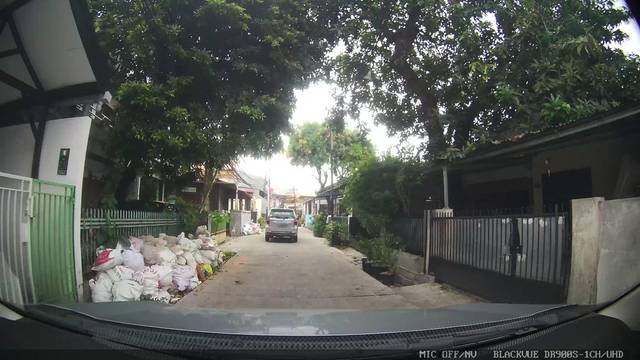
Region: Indonesia
Coordinates: -6.168, 106.86